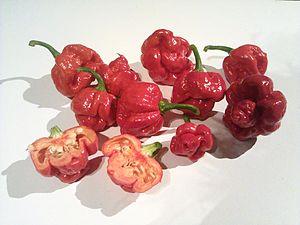
Le Trinidad moruga scorpion est un piment. Il fut le piment le plus fort du monde avant l'obtention du piment Carolina Reaper en 2013. En effet, il atteint un niveau de chaleur de 1 200 000 sur l'échelle de Scoville. Il est créé par l'agriculteur Waheed Ogeer, à Trinité-et-Tobago.